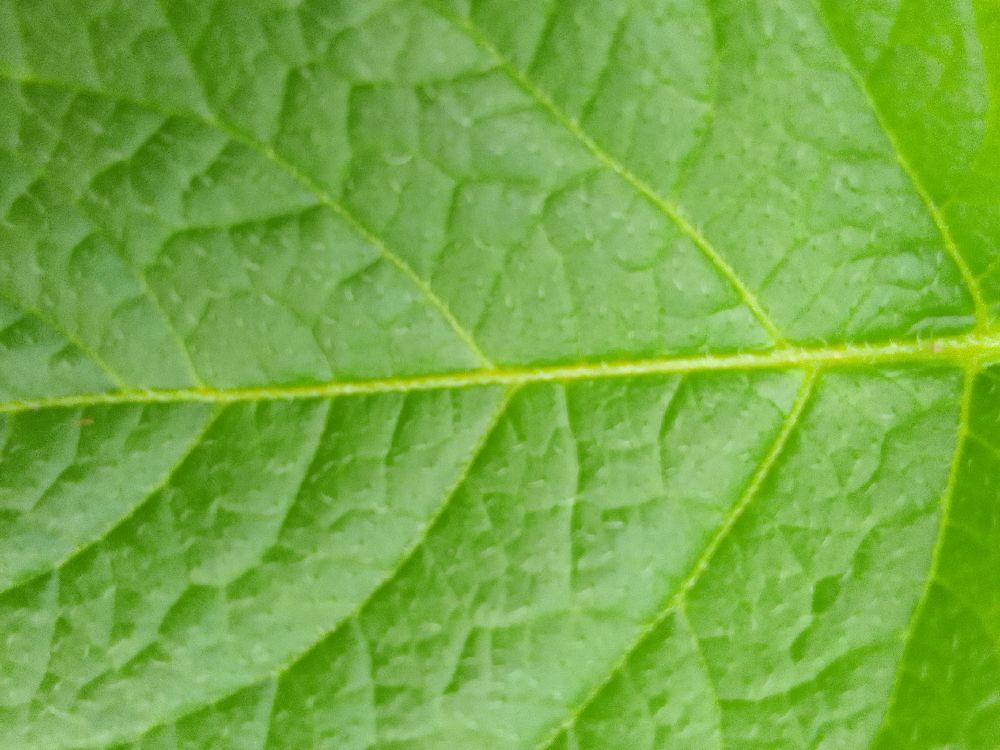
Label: Healthy